Handcrafts and folk art in the State of Mexico

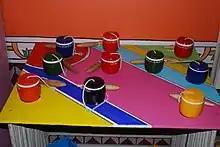
Wood toys at the Museo de Culturas Populares

Wood is most often used to create furniture, in both traditional (esp. rustic colonial) and modern designs. The community of San Pedro Tultepec in the municipality of Lerma is noted for its production of handcrafted furniture, ranging from rustic colonial to modern European designs. This production began in the late 1980s and has grown to over 100 workshops, which often create pieces to order. Most pieces are made from pine, but finer furniture is also made from other woods, including cedar. These workshops are family owned with younger members learning from older.